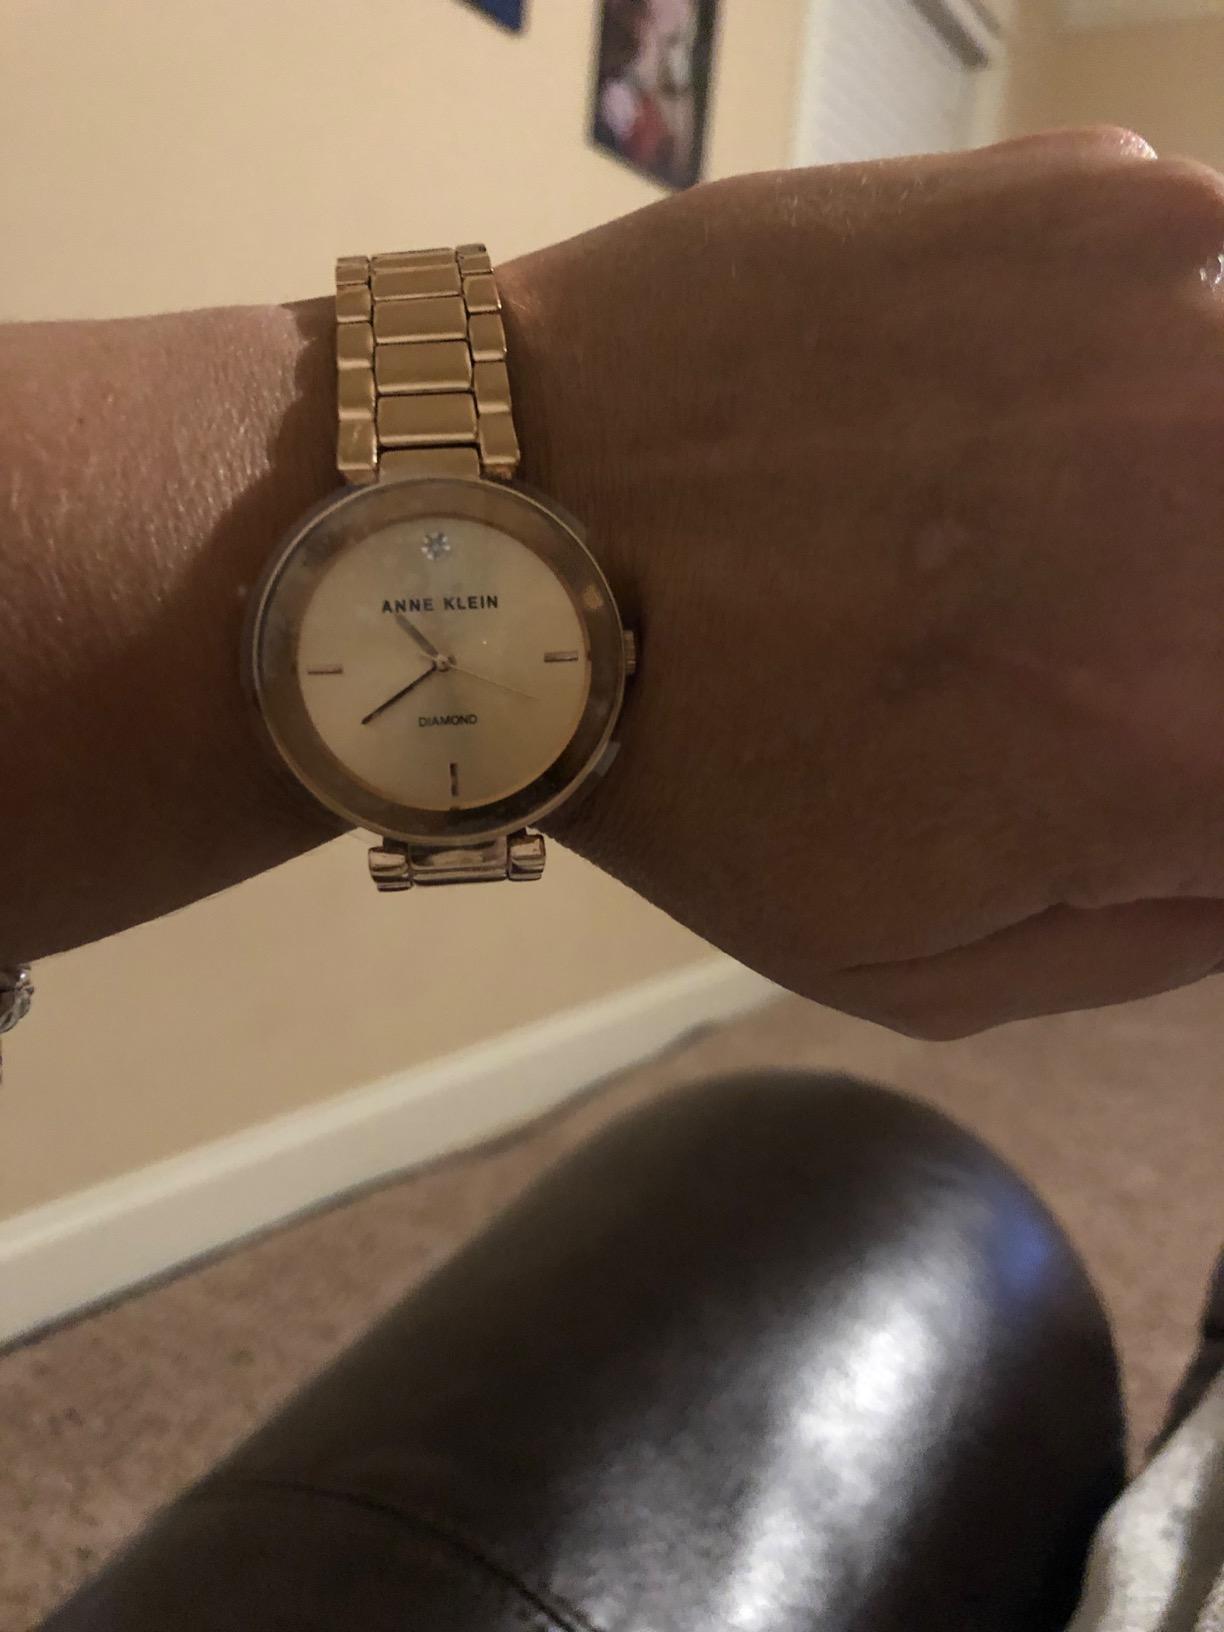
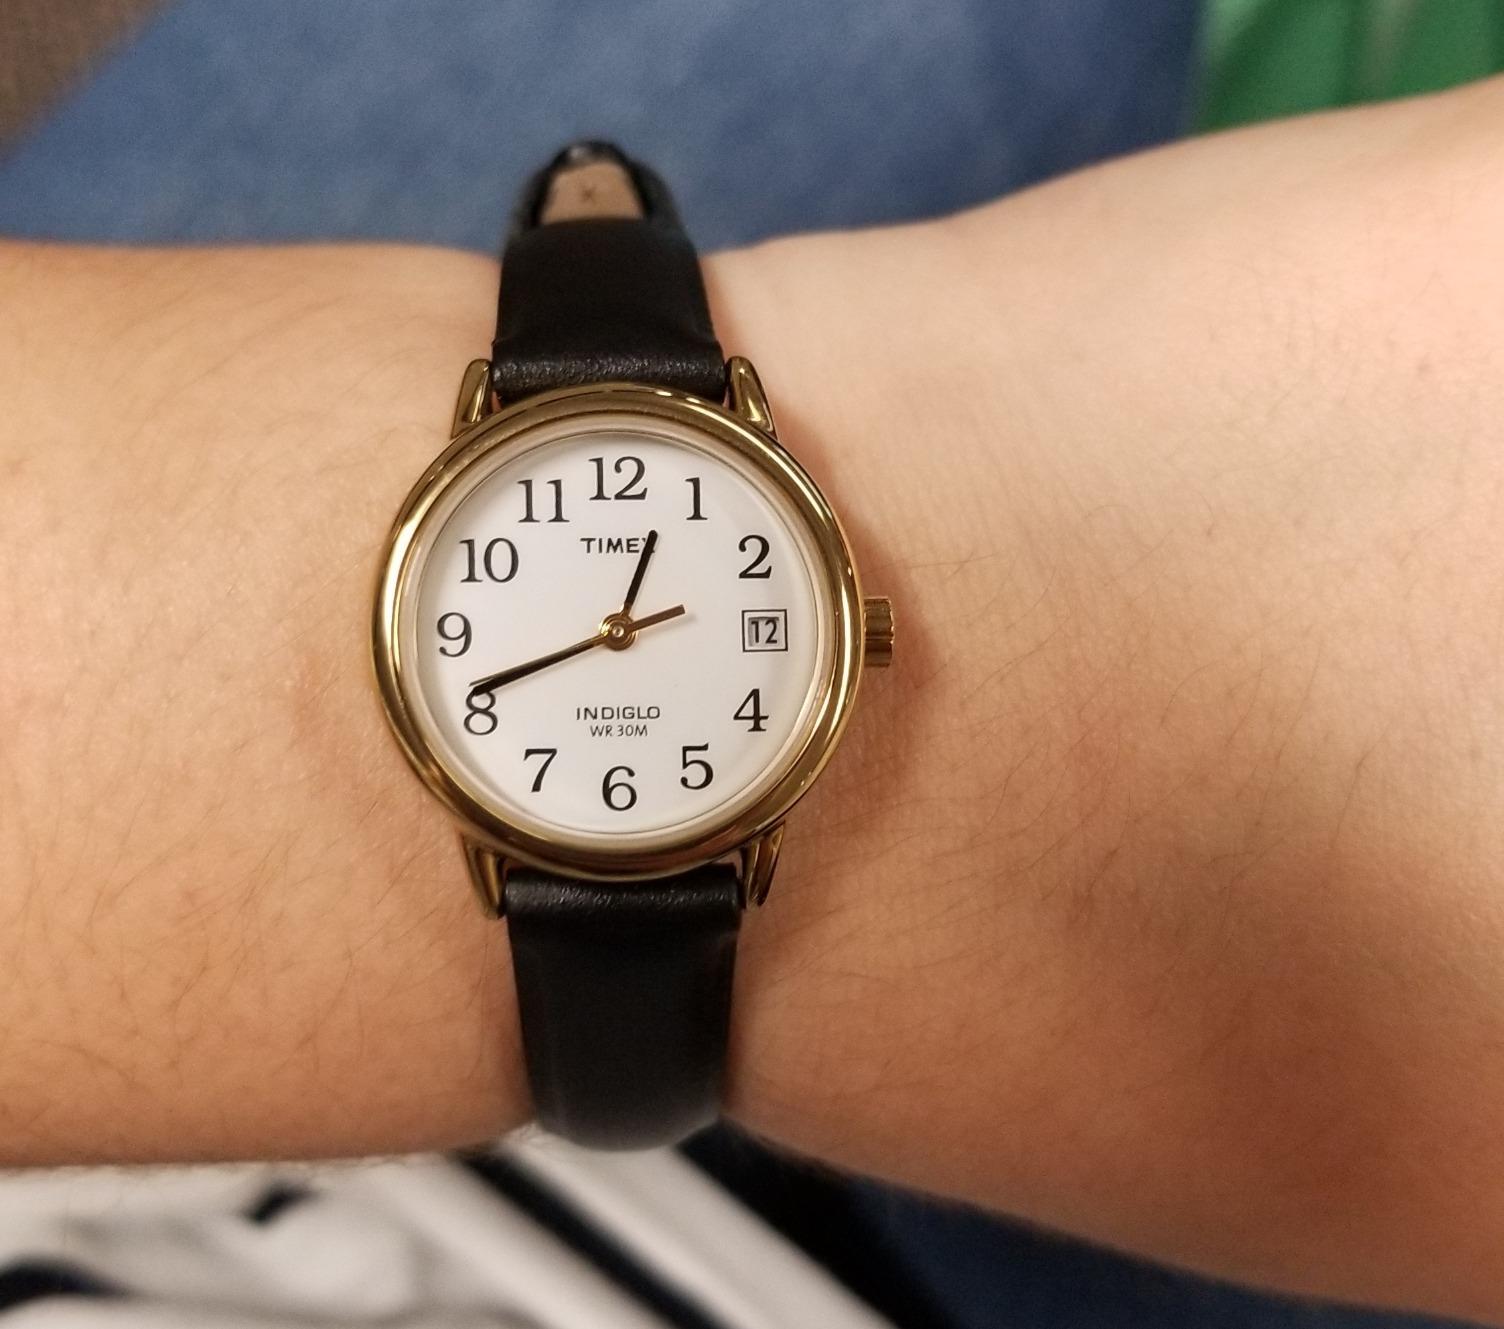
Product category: accessories_watch
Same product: no